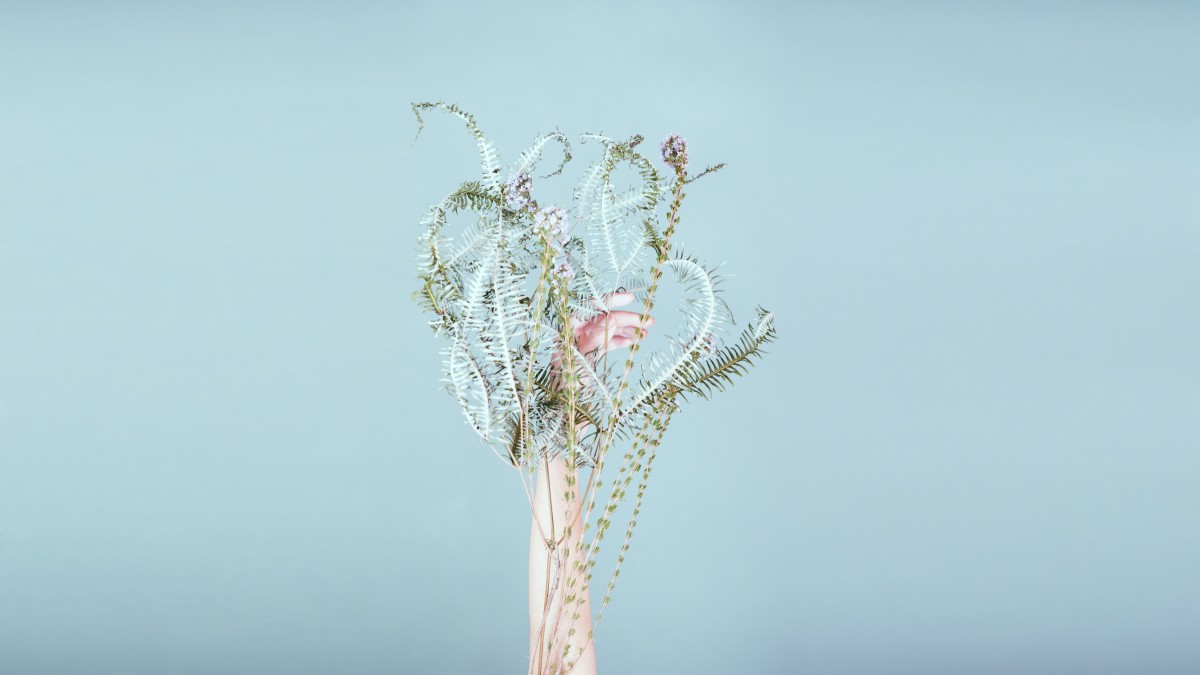
Tags: branch, flower, spring, jewellery, fashion accessory